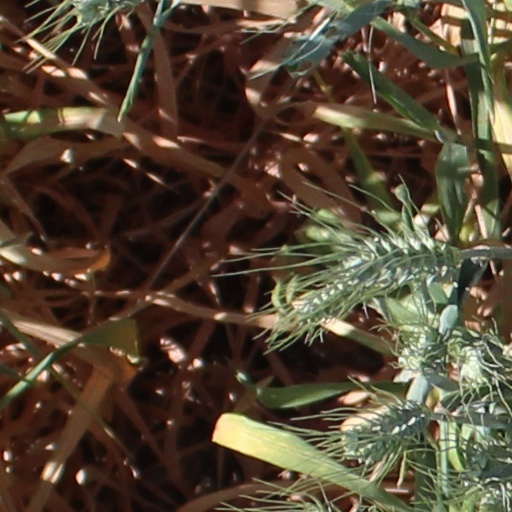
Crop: wheat